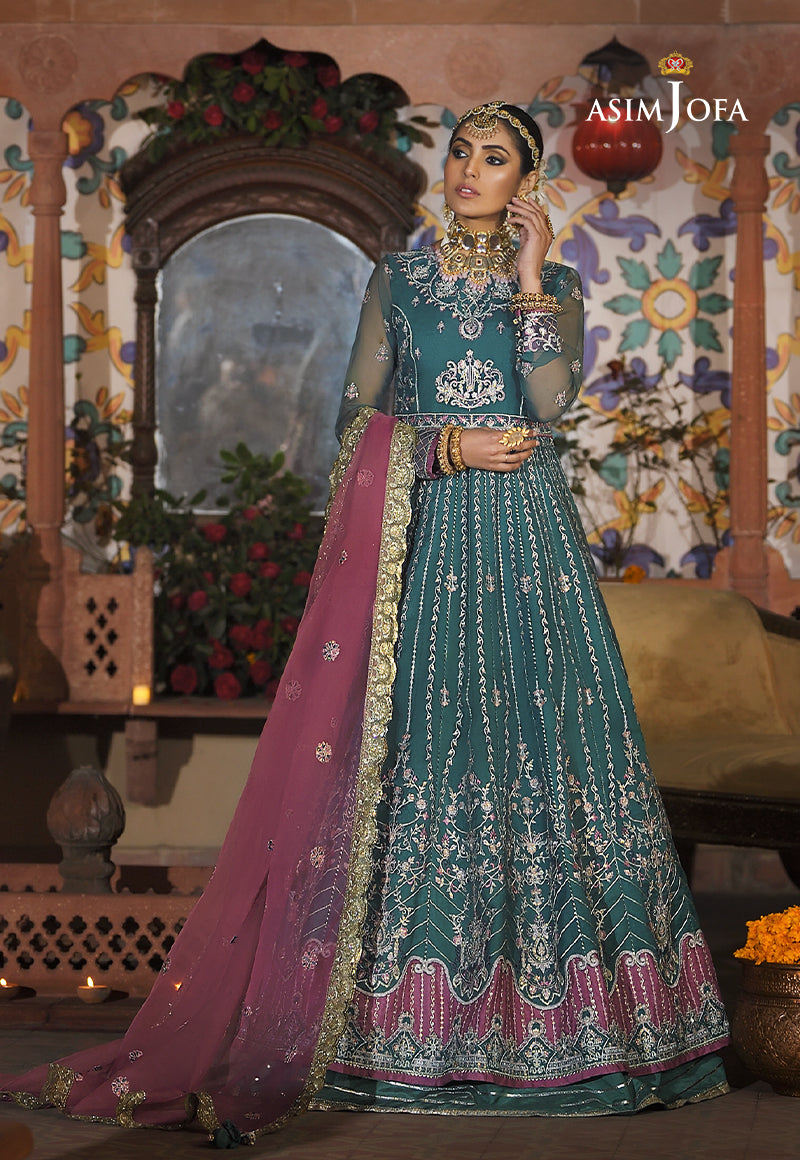
teal embroidered net lehenga set